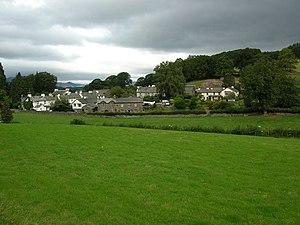
Near Sawrey et Far Sawrey sont deux villages voisins situés dans la péninsule de Furness, en Cumbria.